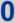
Number: 0